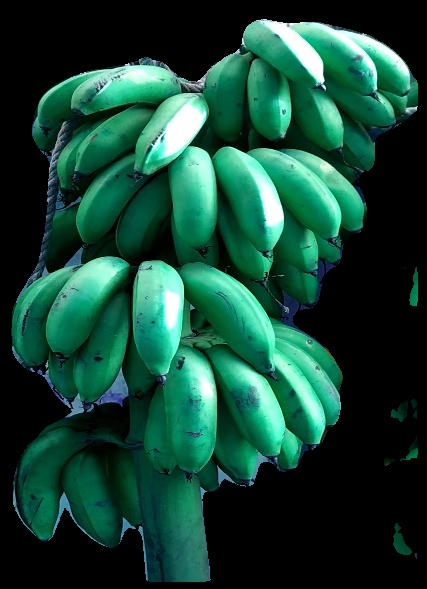
Variety: rasbale
Grade: grade2